XV International Chopin Piano Competition

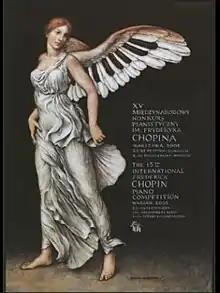
Official poster

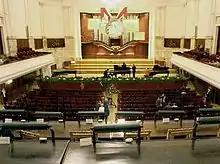
The National Philharmonic during the competition

The XV International Chopin Piano Competition was held from 2 to 24 October 2005 in Warsaw, organized by the . The competition was won by Rafał Blechacz of Poland, who prevailed against 80 competitors from 18 countries.